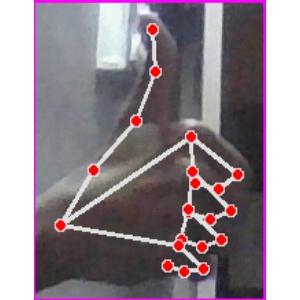
अक्षर: थ